New Slaves

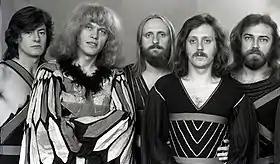
Five members of Omega

In 2011, singer Frank Ocean was featured on the tracks "No Church in the Wild" and "Made in America" for Kanye West and fellow rapper Jay-Z's collaborative album "Watch the Throne". After the appearances, Ocean developed more of a following and embarked on a tour for his debut album "Channel Orange" (2012). Ocean appeared on "New Slaves" in 2013, the same year as his feature on Jay-Z's song "Oceans". The singer's vocals on the song were revealed during West's video projections prior to release, with his mother confirming the appearance via Twitter. "New Slaves" was produced by West and co-produced by Benjamin Bronfman, with additional production from Mike Dean, Noah Goldstein, Sham Joseph, Che Pope, and GOOD Music signee Travis Scott. The first three producers served as songwriters with Ocean, Cyhi the Prynce, Malik Yusef, Rhymefest, Elon Rutberg, Sakiya Sandifer, King Louie, and Anna Adamis, with Hungarian composer Gábor Presser receiving a songwriting credit due to the sample of "Gyöngyhajú lány". After "Yeezus" production consultant Arca introduced West to "HBA War" by Dutch E Germ, he sampled it on the track.